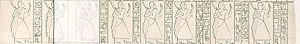
Ramsès II est le père de nombreux enfants – environ cinquante fils et cinquante-trois filles – et a une longévité exceptionnelle pour l'époque puisqu'il meurt nonagénaire ; il a donc enterré un grand nombre de ses fils dans le tombeau KV5, dans l'est de la vallée des Rois, qui leur était dédié.